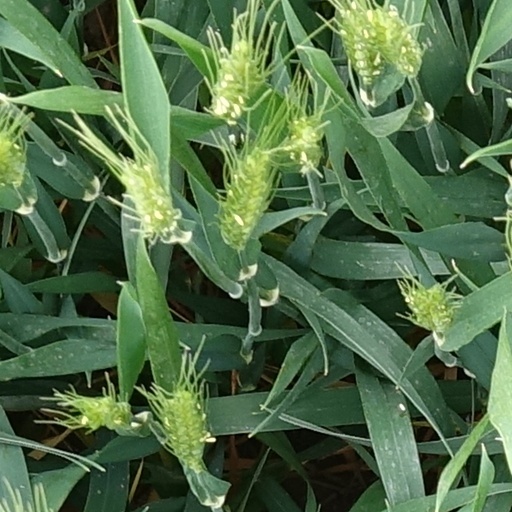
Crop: wheat